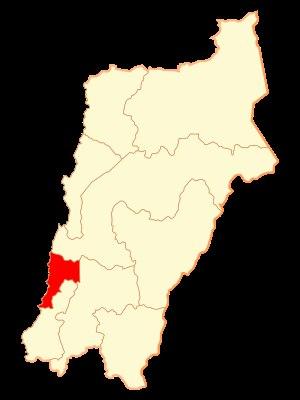
Huasco est une ville portuaire et une commune du Chili faisant partie de la province de Huasco elle-même rattachée à la Région d'Atacama, dans le Nord du pays.